Stella Pepper Gyles House

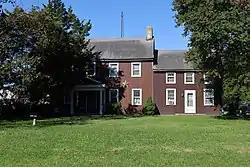

Stella Pepper Gyles House is a historic home located near Georgetown, Sussex County, Delaware. It is dated to the mid-19th century, and is a large two-story, five-bay, single-pile frame and shingle farmhouse with a three-bay side wing. It has a small lean-to rear wing attached to the rear of the three-bay wing. At the front entrance is a one-story, one-bay pedimented porch. The house is constructed of cypress and is in a vernacular Greek Revival style. Located on the property are a notable milk house, a mid-19th century barn, and a granary.